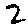
Label: 2